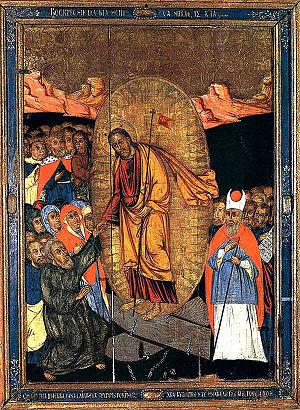
L’Église orthodoxe aussi connue sous le nom d'Église des sept conciles ou encore Communion orthodoxe ou Église orthodoxe orientale, est, avec environ 260 millions de baptisés dans le monde, la troisième plus grande confession du christianisme, après l'Église catholique et l'ensemble des confessions protestantes.